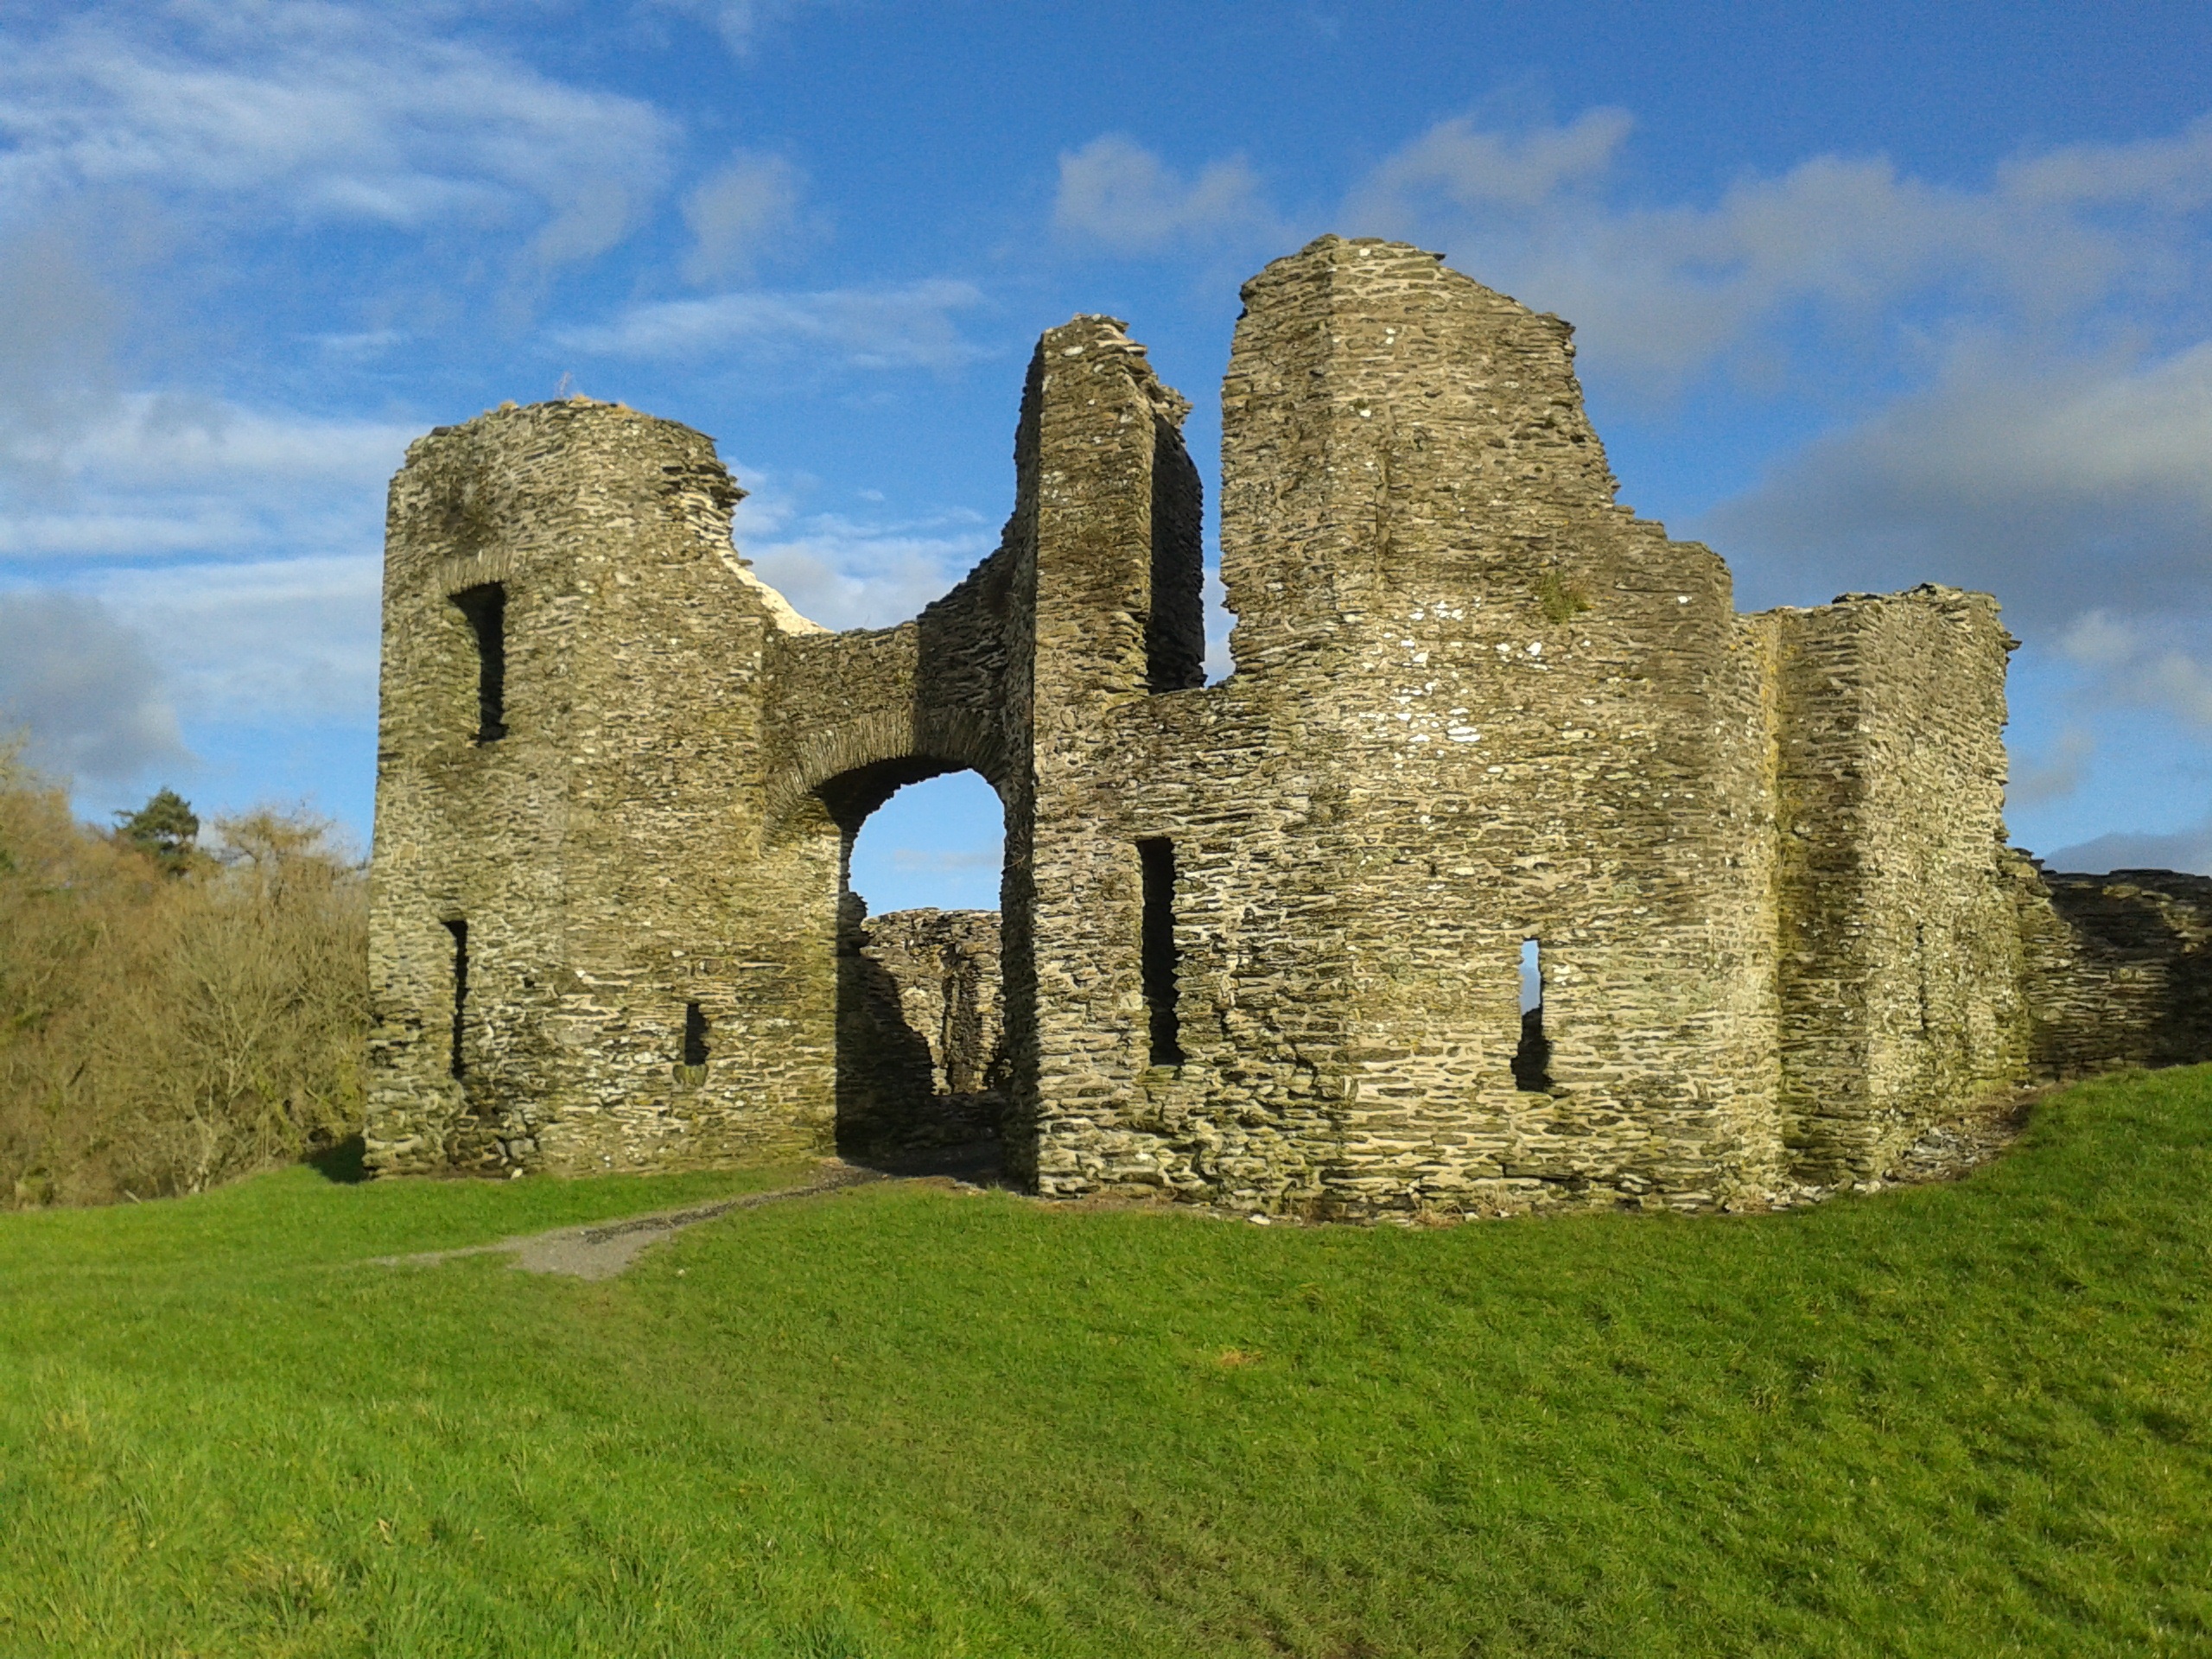
building, chateau, castle, fortification, highland, ruins, monastery, welsh, abbey, estate, norman, rural area, newcastle emlyn castle, historic site, spanish missions in california